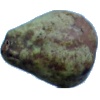
Label: Pear Stone 1